Nayyar Sultana

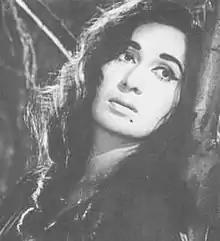
Nayyar Sultana in 1963 film "Baji"

Nayyar Sultana (born Tayyaba Bano; 1937 – 27 October 1992), known as "Malka-i-Jazbaat" (Queen of Sentiments) and "Queen of Emotions", was a Pakistani film actress. She became one of the foremost screen actresses of Lollywood in the 1950s and 1960s.